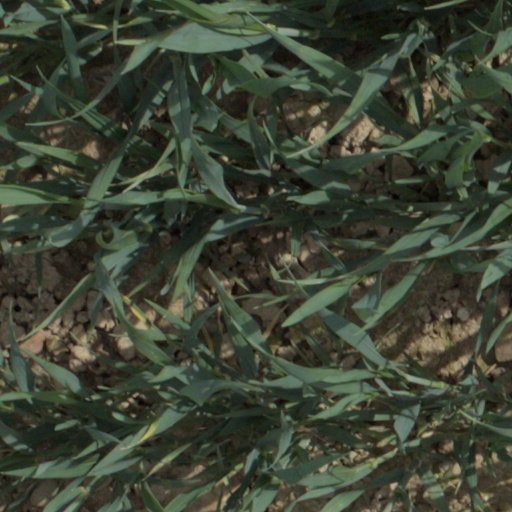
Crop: wheat